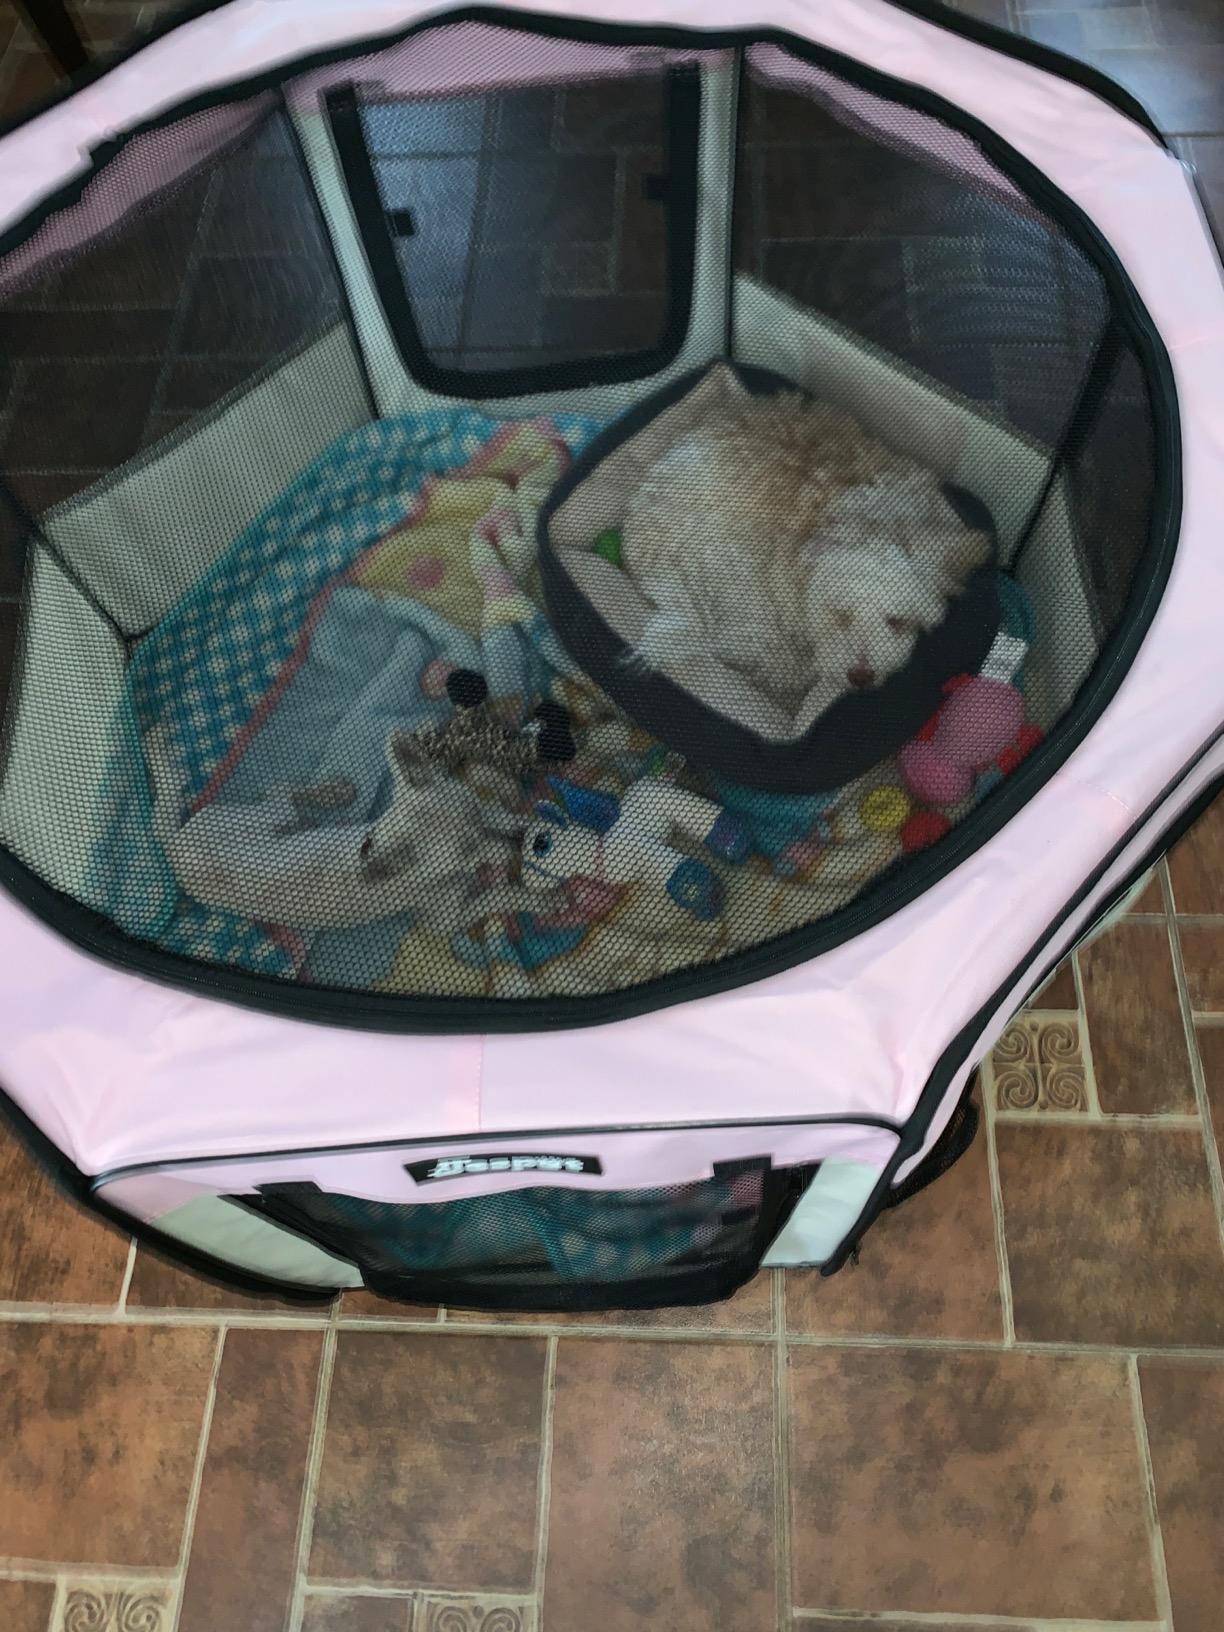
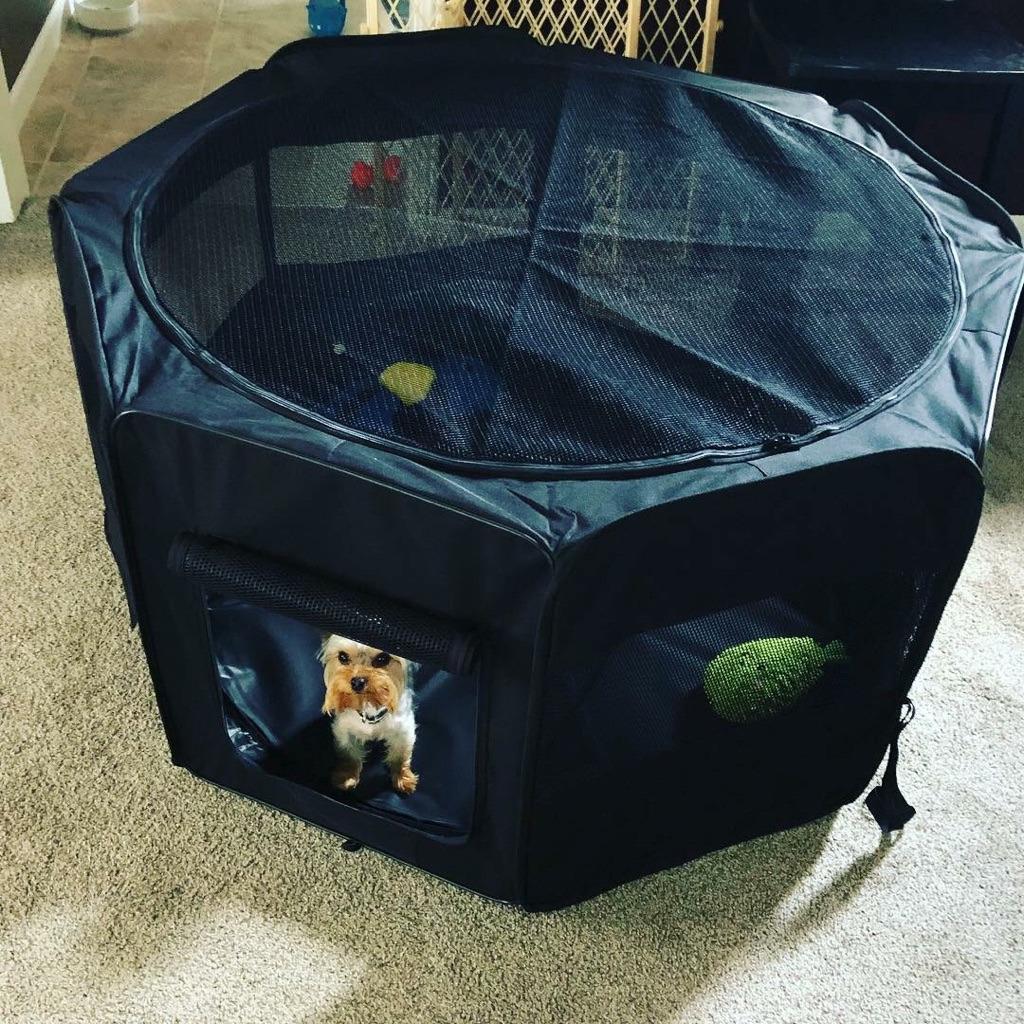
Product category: items_kennel
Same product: no